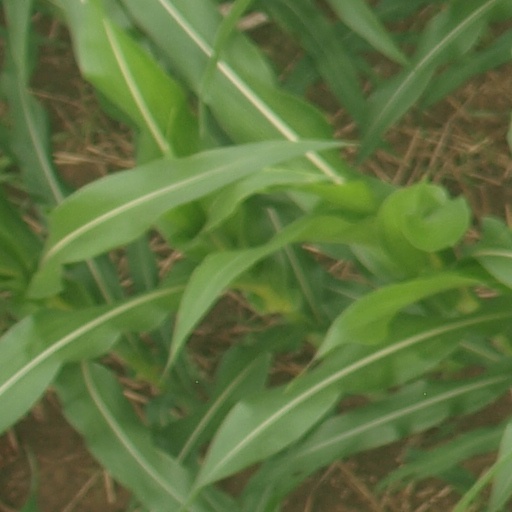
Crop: maize; corn